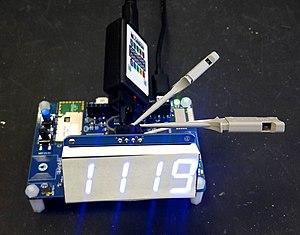
Analyseur de bus pour décoder une trame I2C entre un microcontrôleur et un afficheur 7 segments.
Un analyseur de bus est un outil d'analyse de bus informatique combinant à la fois matériel et logiciel. Ce type d'outils est utilisé dans le développement de matériel informatique ou de pilote informatique pour un bus informatique donné. On l'utilise également pour diagnostiquer d'éventuels problèmes sur un bus informatique ou des problèmes affectant directement le matériel. On peut en outre l'utiliser pour faire de la rétro-ingénierie.